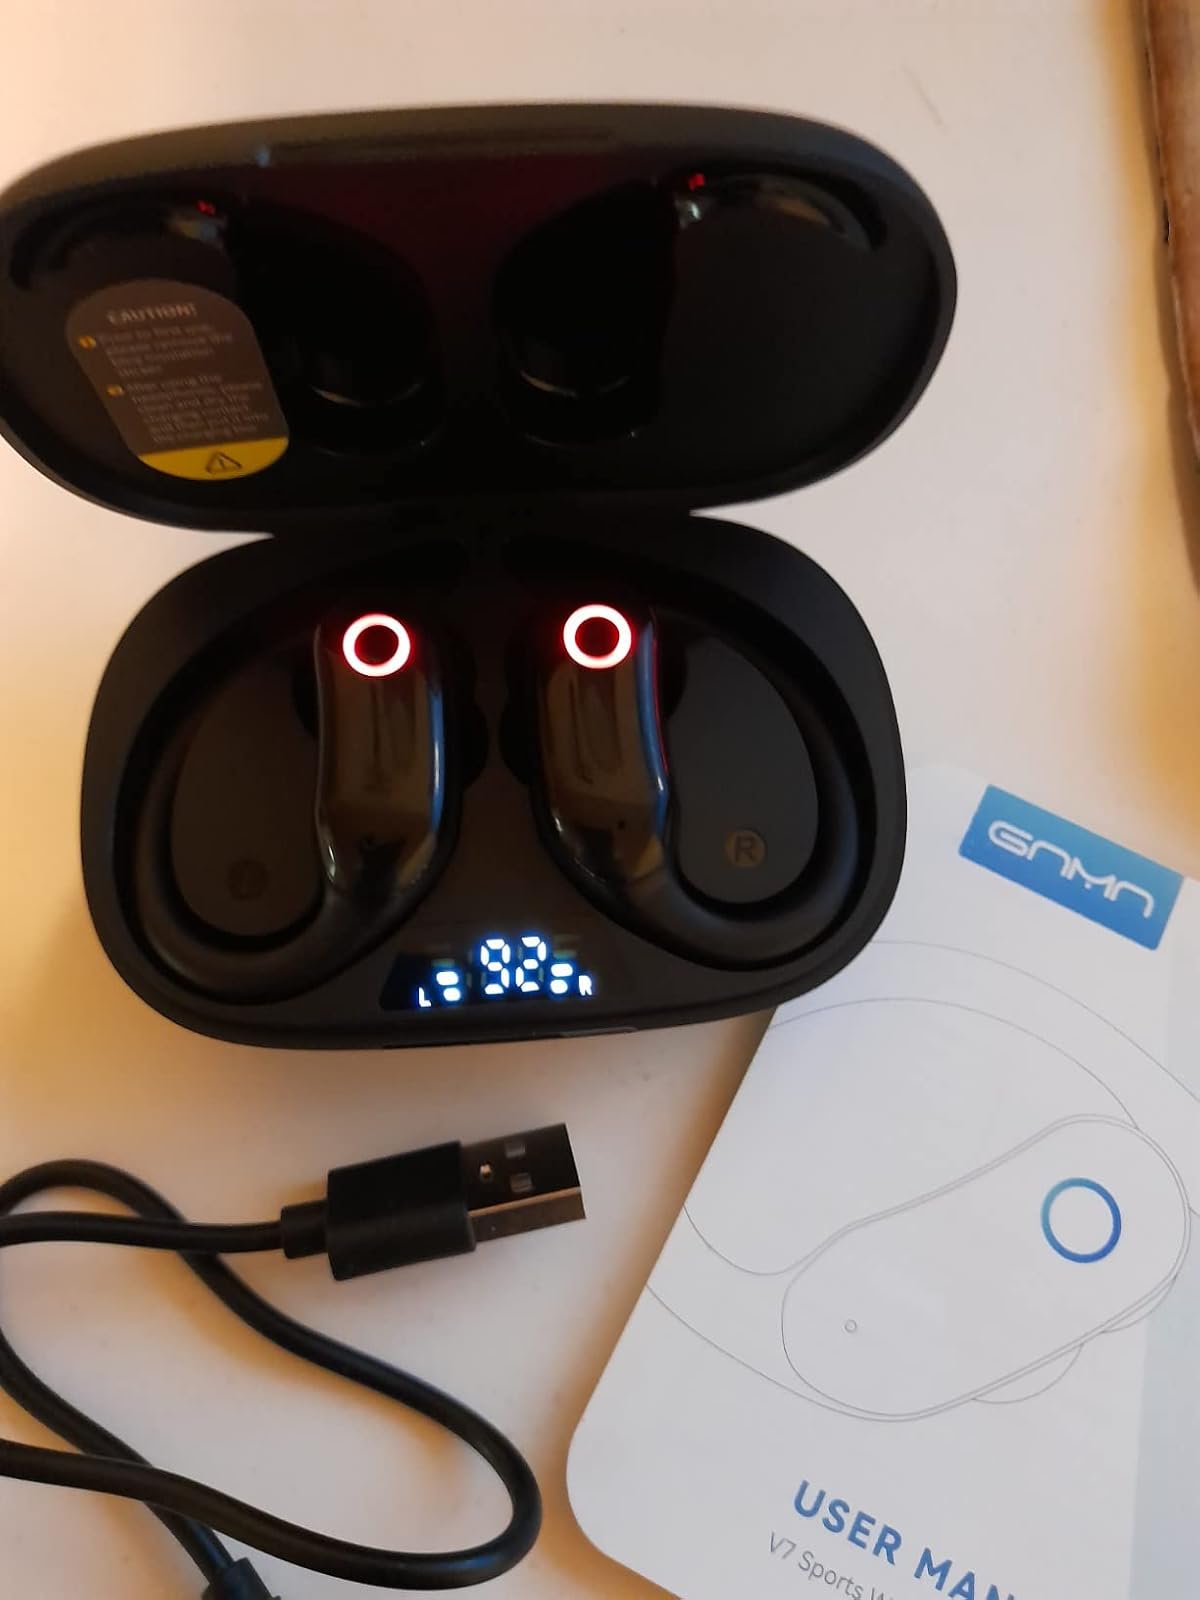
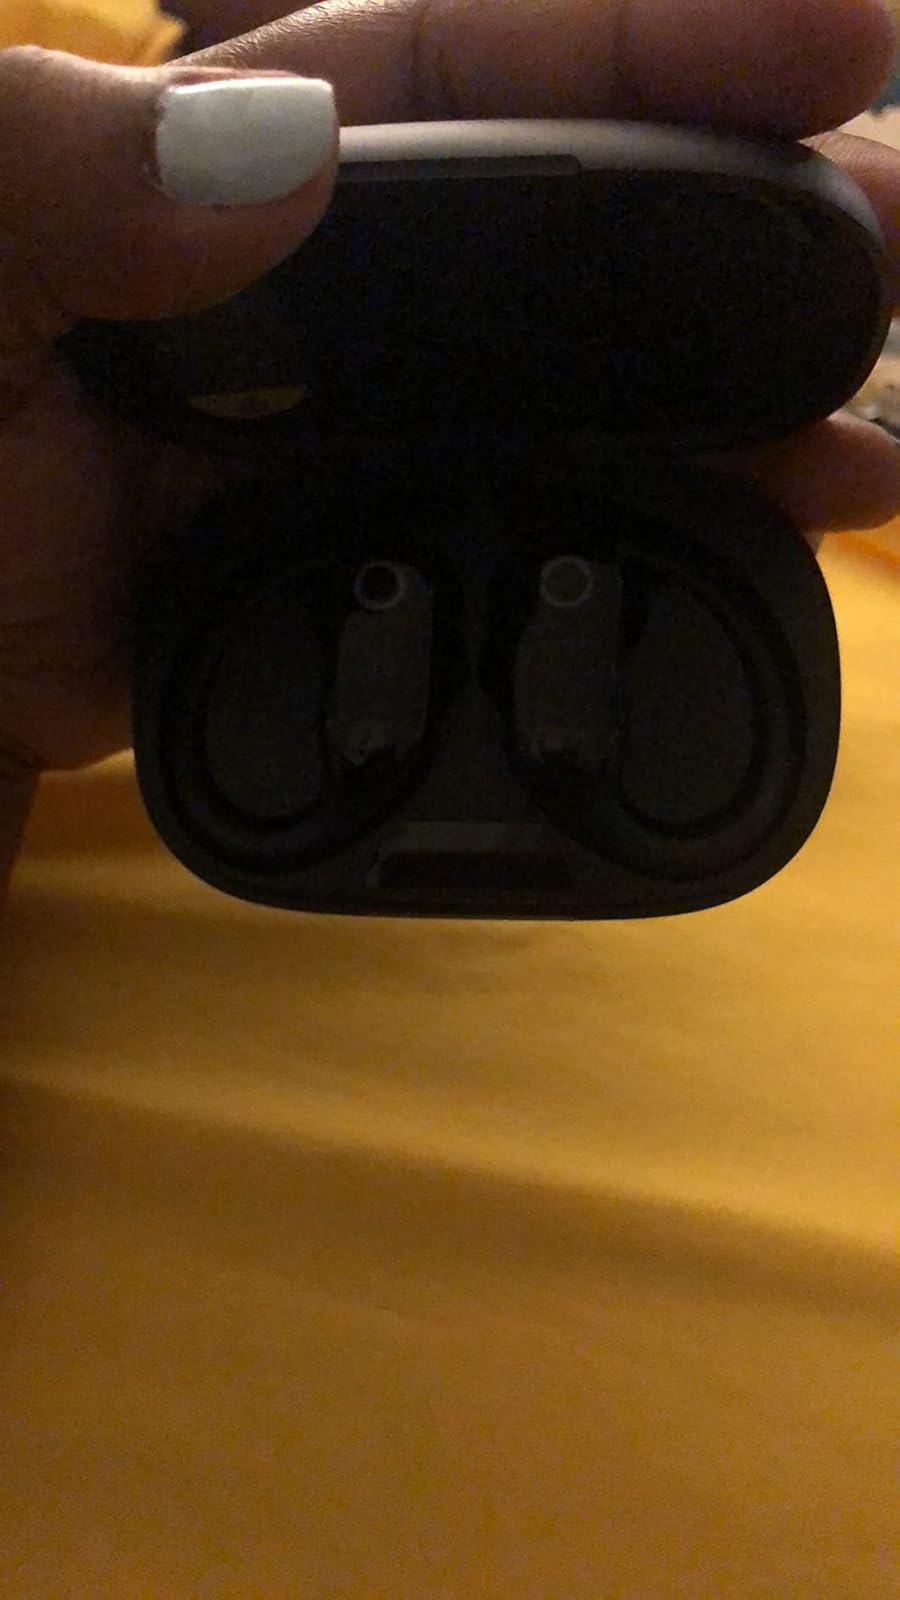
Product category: earbuds
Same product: yes